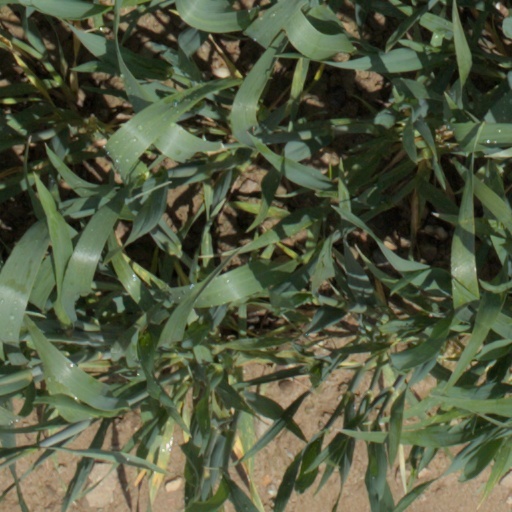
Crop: wheat